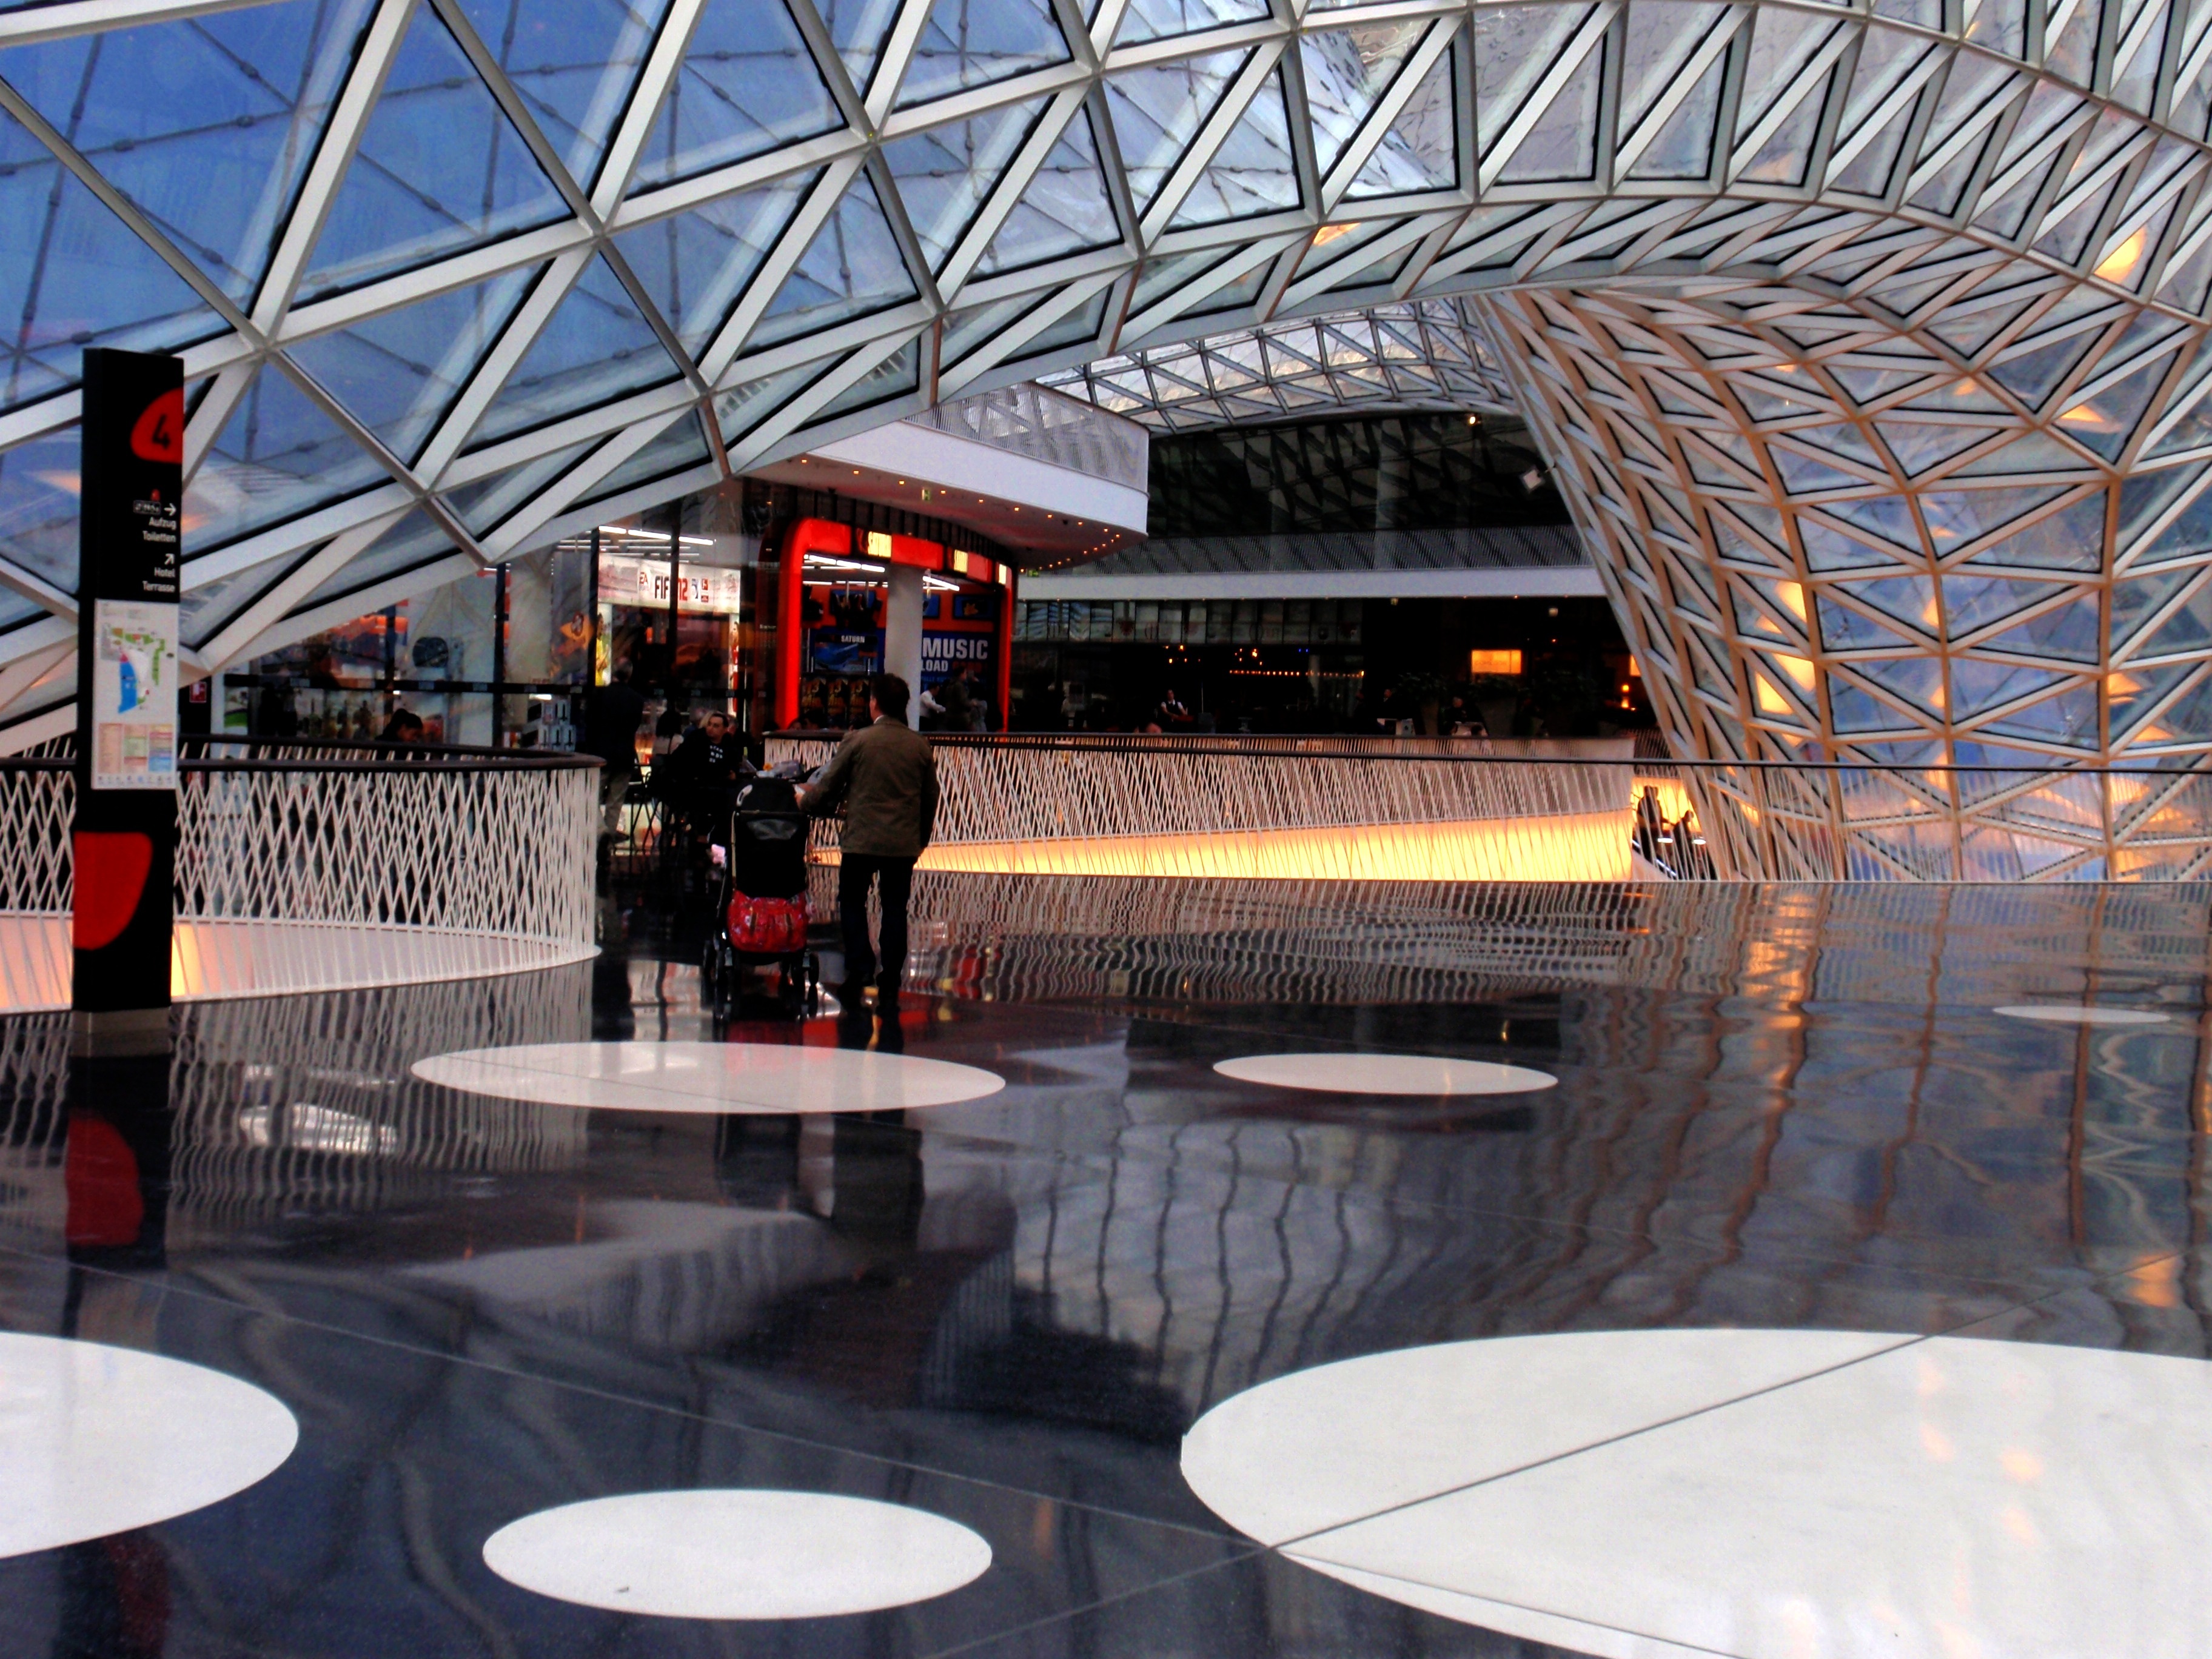
architecture, structure, roof, building, red, human, yellow, modern, transparent, lights, arena, mirror, reflections, surreal, mood, frankfurt am main germany, mirroring, myzeil, artificial light, ice rink